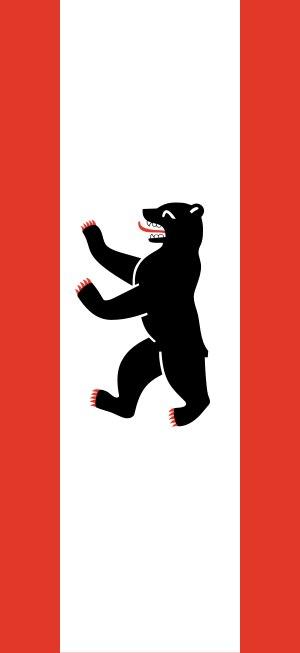
Le drapeau de Berlin avec les couleurs blanc et rouge montre l'ours de Berlin. Il est dirigé par Berlin avec des changements stylistiques mineurs depuis 1911 et a soufflé pour la première fois sur l'hôtel de ville rouge en 1913.